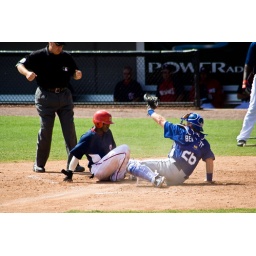
Willie Harris out at home plate on double by Mike Daniel